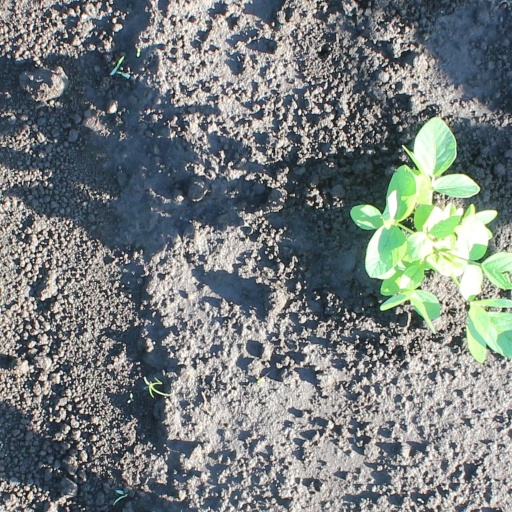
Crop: soybean